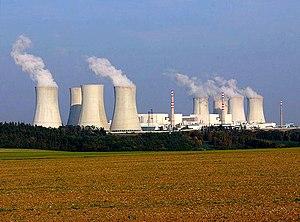
Le secteur de l'énergie en Tchéquie, comme celui de presque tous les pays européens, est dominé par l'utilisation de combustibles fossiles importés, à l'exception du charbon, dont la production locale est constituée à 80 % de lignite.